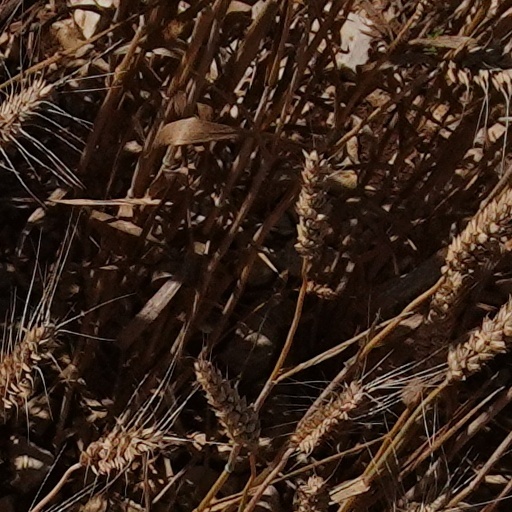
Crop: wheat